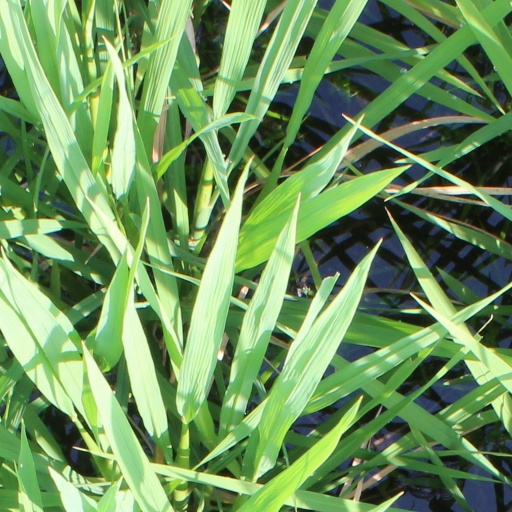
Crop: rice